My Funny Valentine (Frederica von Stade album)

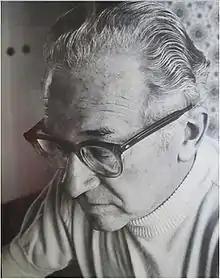
Orchestrator Don Walker, photographed by Greg Penn

In matters of technique, too, von Stade's success was only partial. While never sounding anything but an opera singer, she did go at least some way towards the speech-like delivery which Broadway vocalism demands. And it was obvious that she was conscientiously trying to sing with appropriately informal diction, sometimes to the point of excess - her frequent pronunciation of "t" as "d" sounded artificial. She also erred in sometimes eliding consonants at the ends of phrases, and perpetrated a "tousled" that needed a retake.